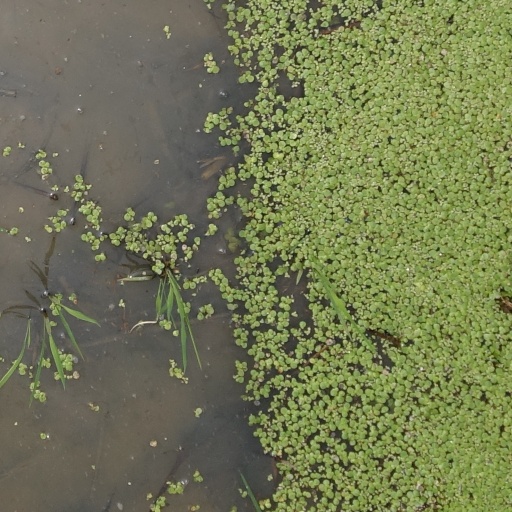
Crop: rice